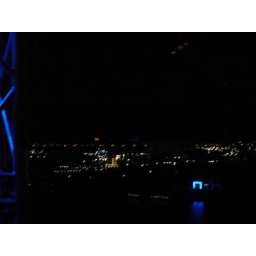
this is at tower bar over looking elbe river and lights